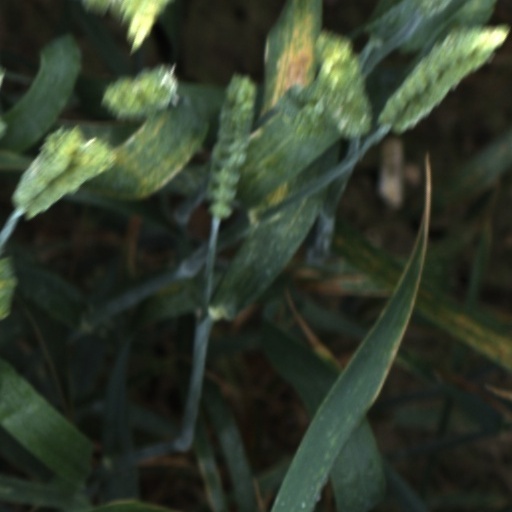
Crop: wheat